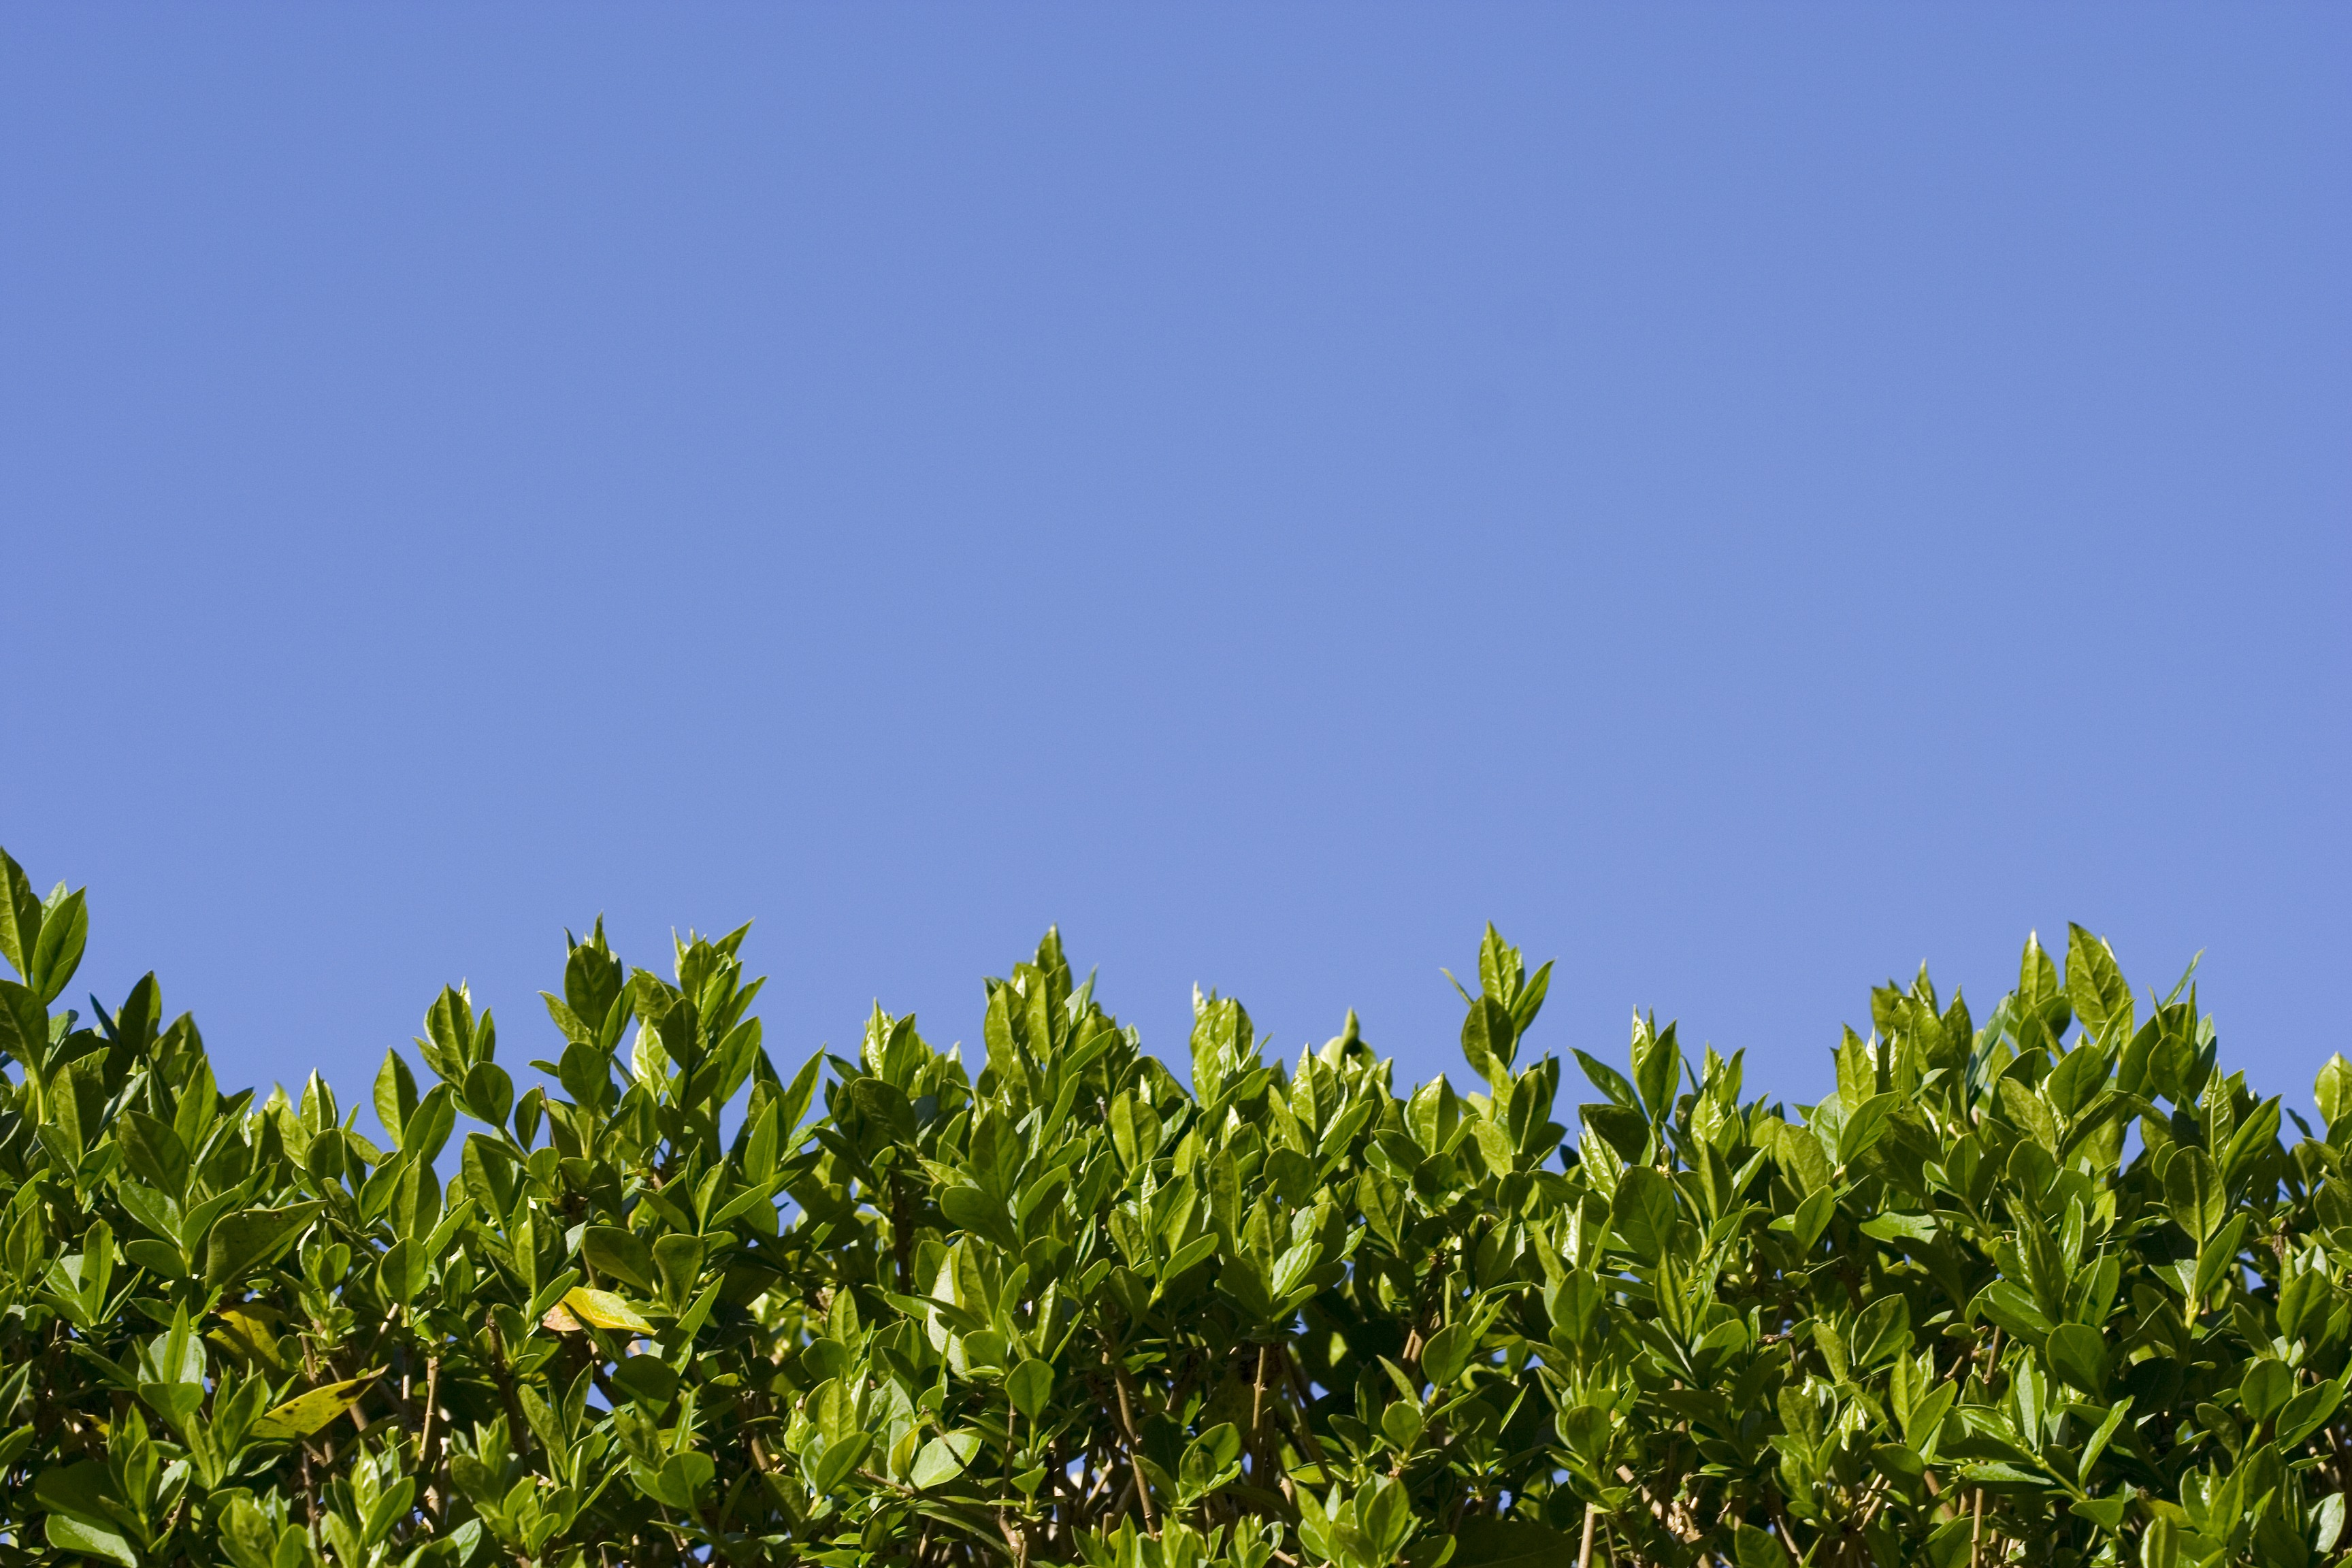
tree, grass, plant, sky, field, meadow, prairie, sunlight, leaf, flower, green, crop, blue, agriculture, leaves, grassland, shrub, tiny, ecosystem, hedge, grass family